David Jensen (sculptor)

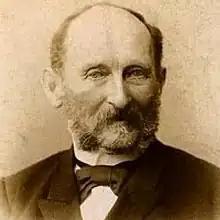
David Jensen (date unknown)

David Ivanovich Jensen (Russian: Давид Иванович Йенсен, 19 November 1816, Copenhagen - 23 January 1902, Saint Petersburg) was a Russian decorative sculptor and art professor.